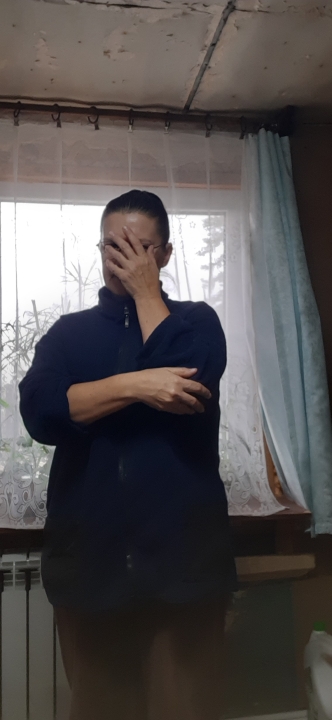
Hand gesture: no_gesture